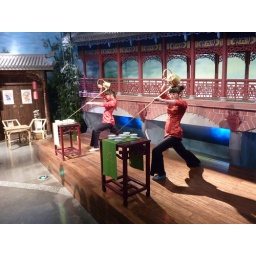
Found in the 'Chinese Provinces Pavilion' Inside the ground floor of the Chinese Pavilion.